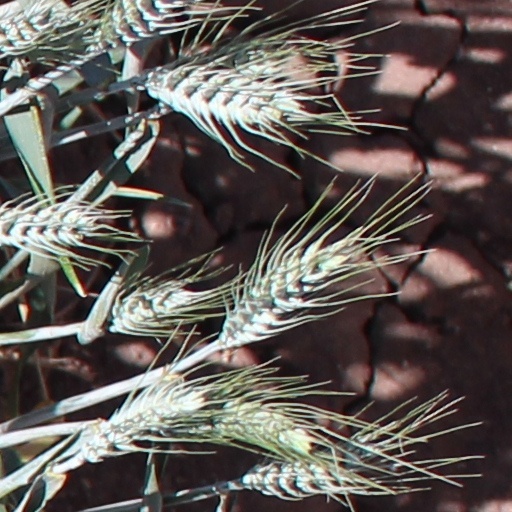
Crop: wheat